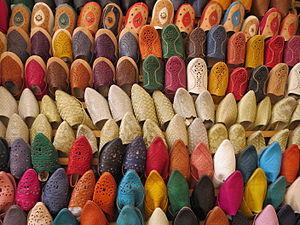
La babouche est une chaussure en cuir, traditionnelle dans le monde arabo-musulman.